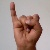
The image shows a hand gesture representing the letter 'I' in Indian Sign Language.